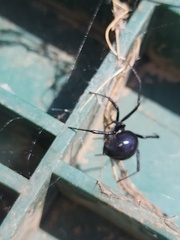
Species: Lactrodectus_hesperus